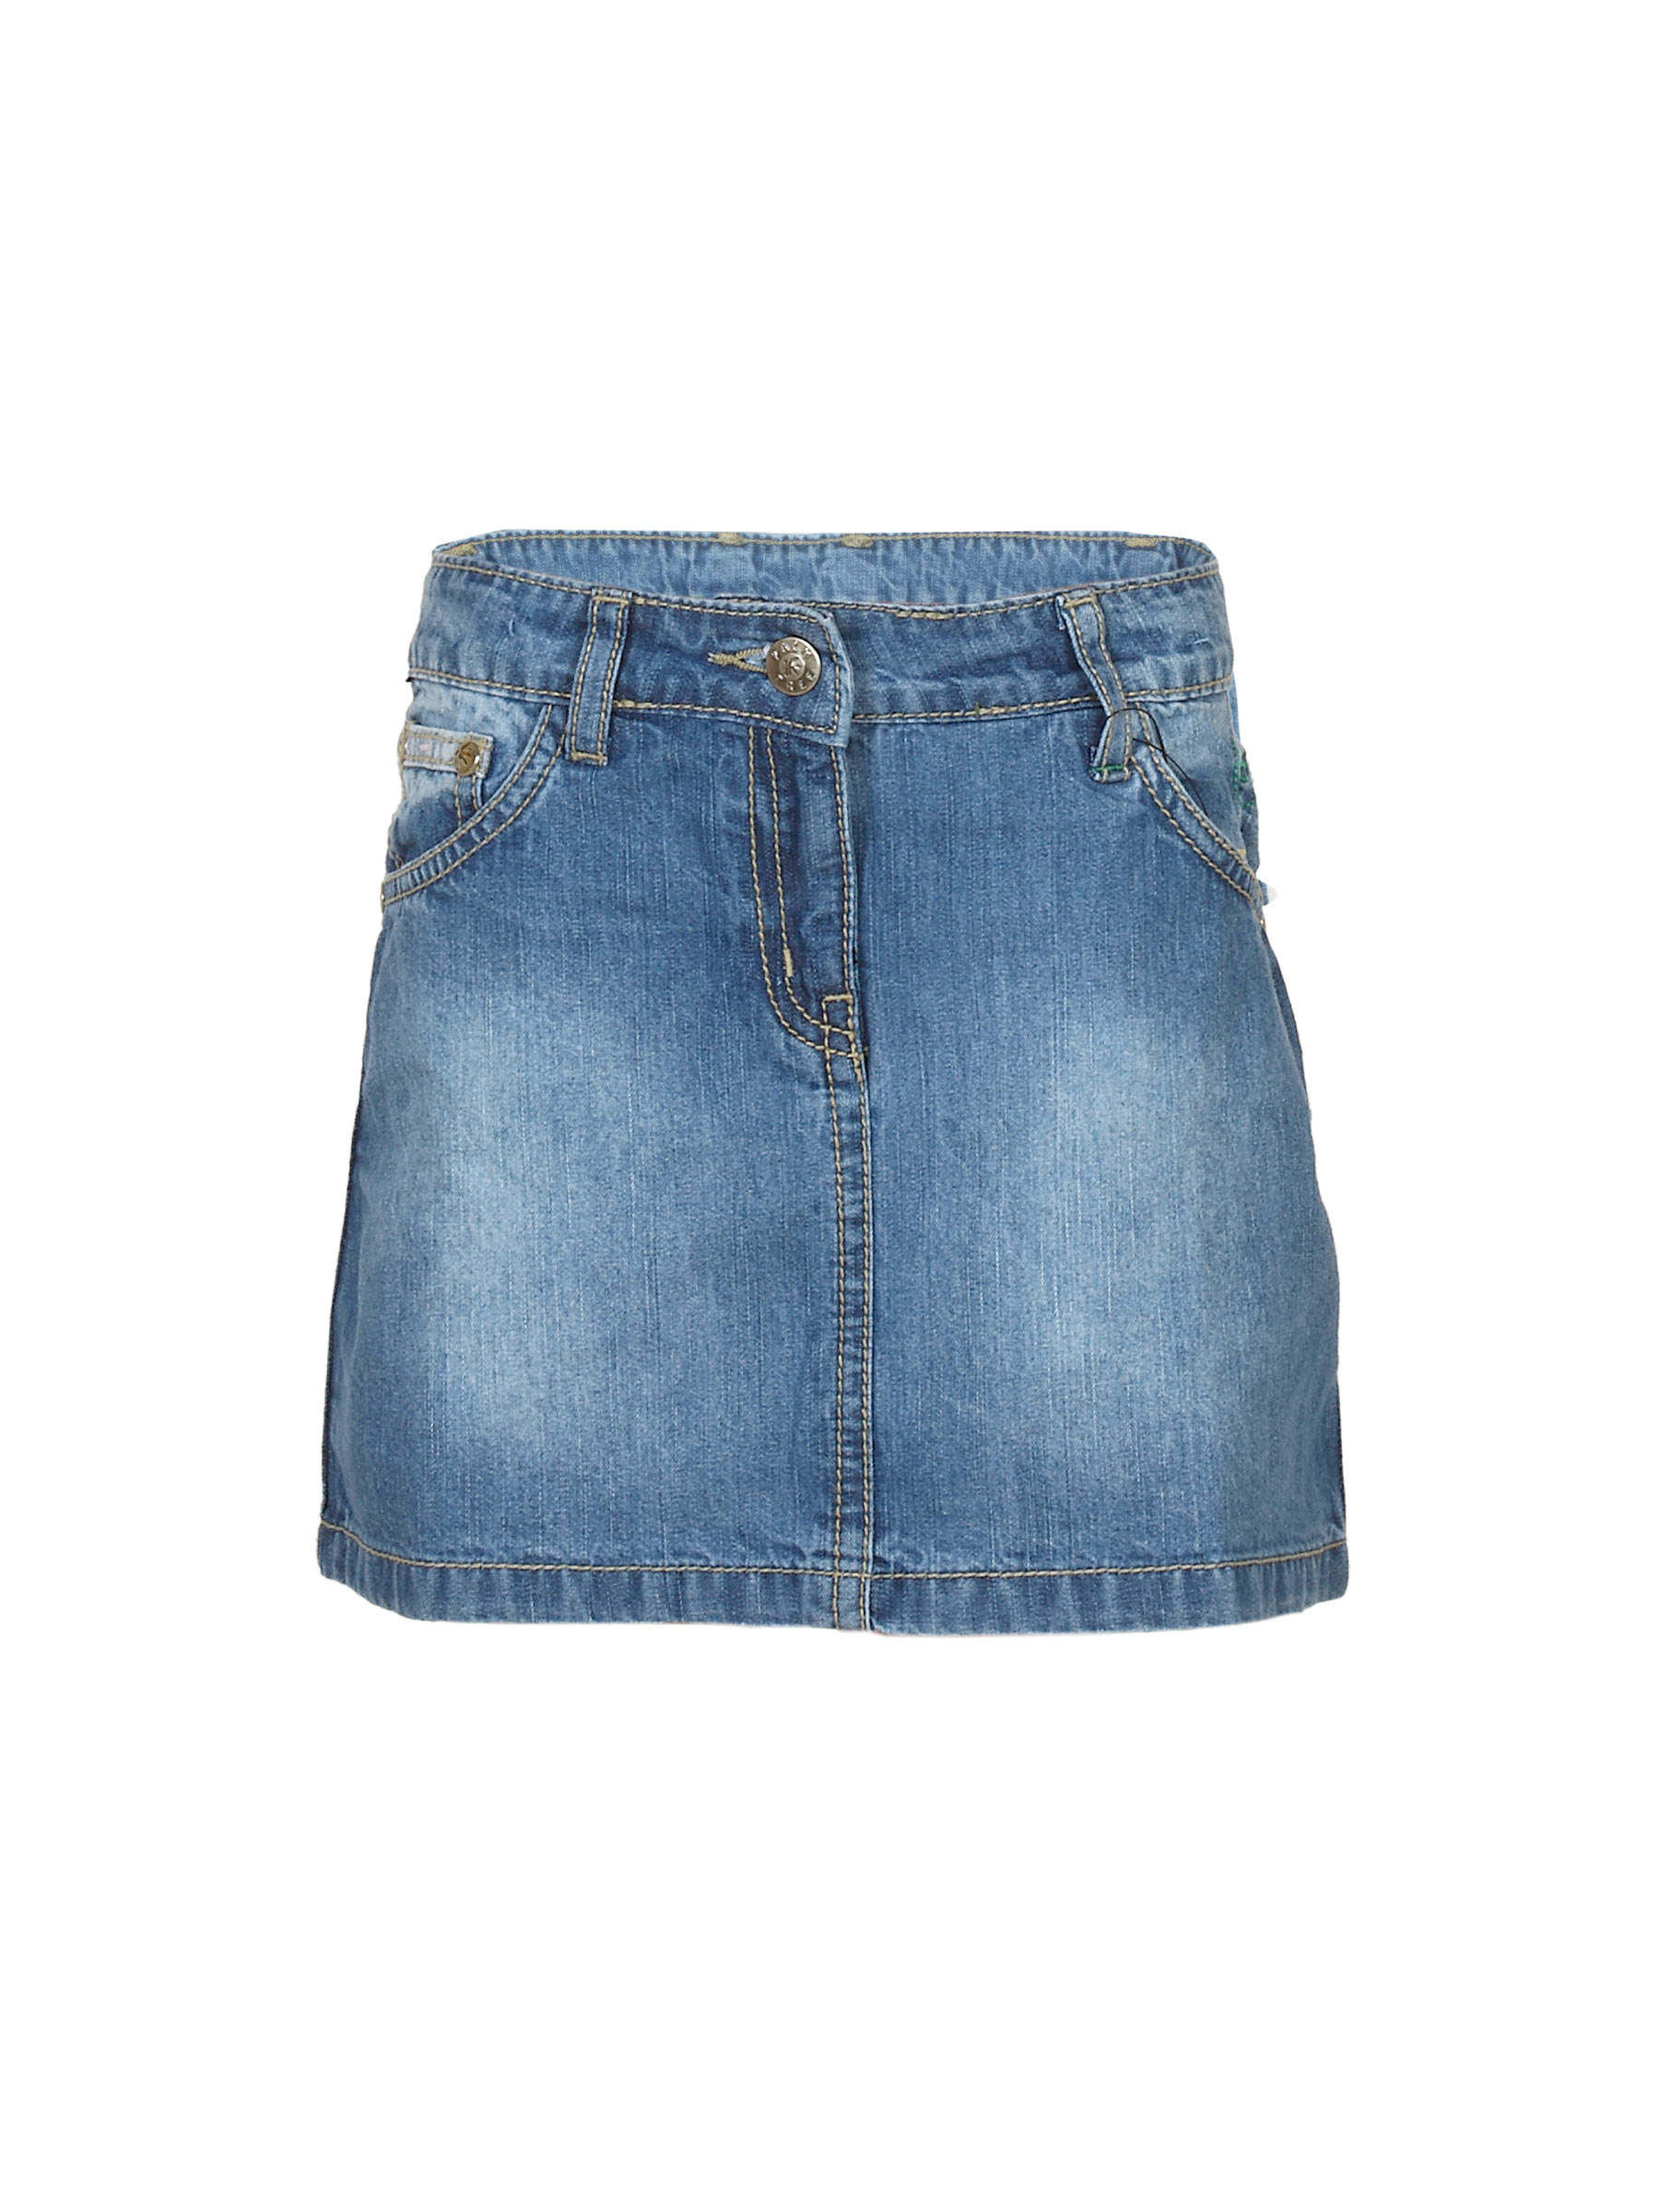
Palm Tree Kids Girls Sp Jema Skt Blue Skirts
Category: Apparel / Bottomwear / Skirts
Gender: Women
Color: Blue
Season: Summer 2011
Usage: Casual